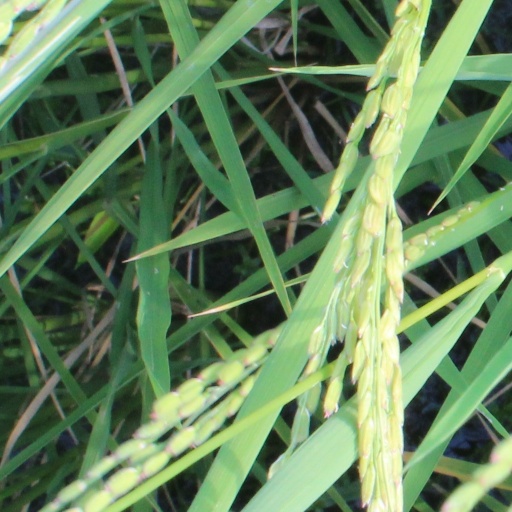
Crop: rice